Tintorera

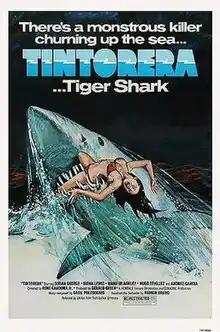
US theatrical poster

Tintorera is a 1977 Mexican-British horror film directed by René Cardona Jr. and starring Susan George, Hugo Stiglitz, Fiona Lewis and Andrés García. It is based on the novel of the same name by oceanographer Ramón Bravo, who studied the species of shark known as 'tintorera' (a shark) and discovered the sleeping sharks of Isla Mujeres. The film, along with many monster movies of the 1970s and 1980s, is very similar to "Jaws". It is also known by the alternative title Tintorera: Killer Shark.